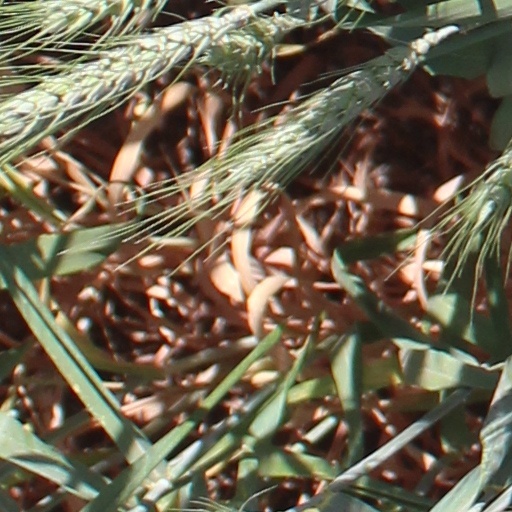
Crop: wheat